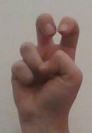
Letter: toot